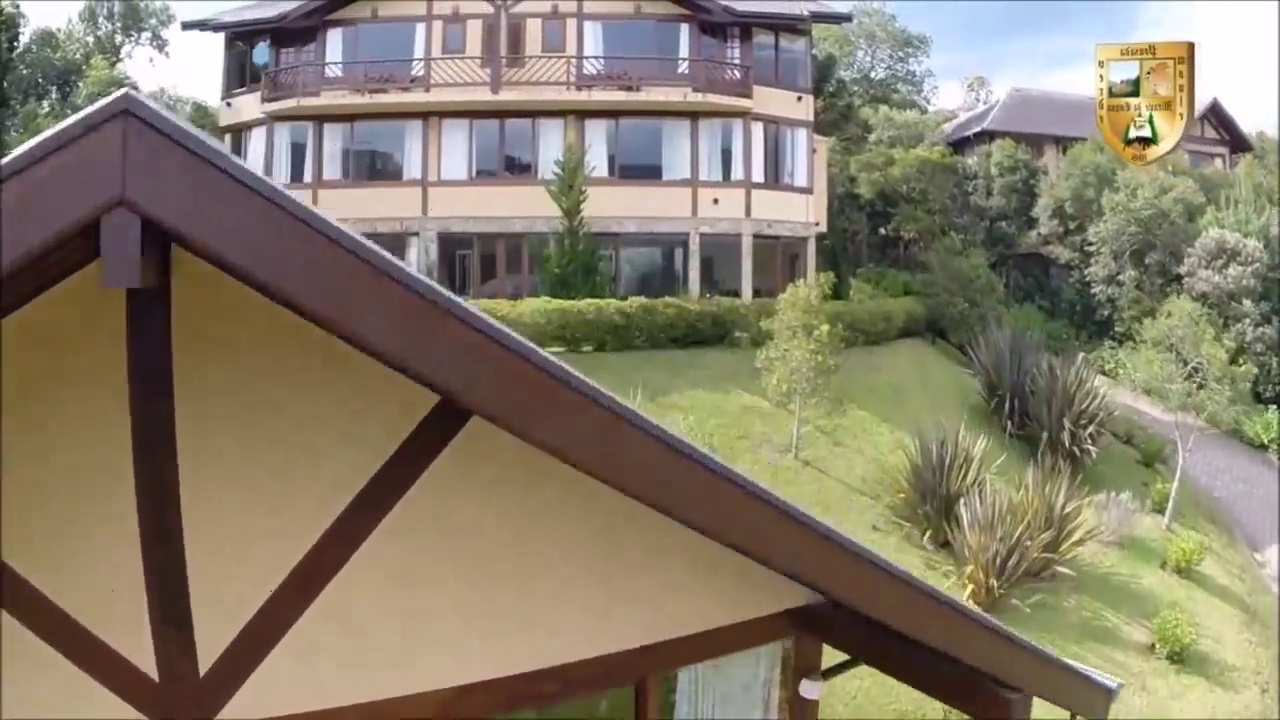
Fire: no
Smoke: no